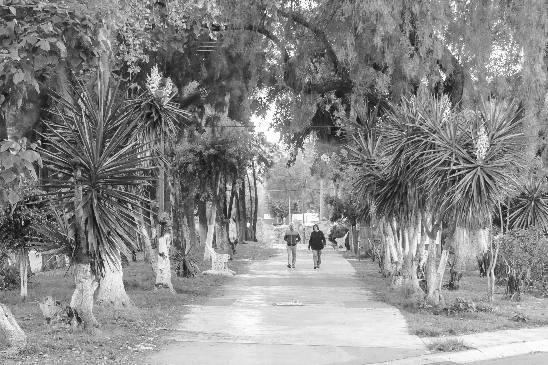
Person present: No